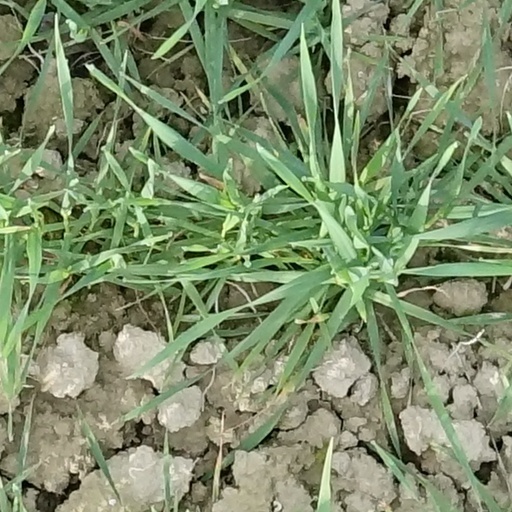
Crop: wheat